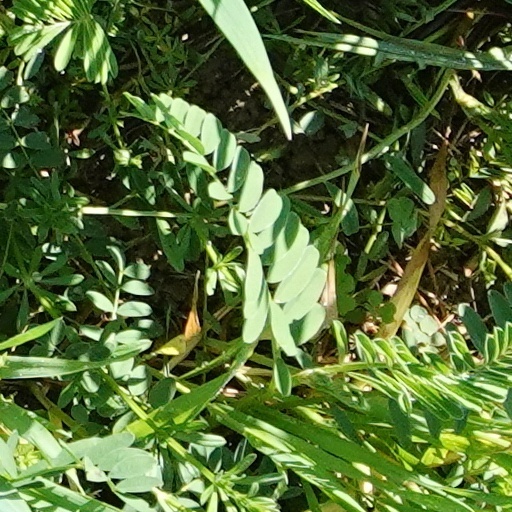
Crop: wheat